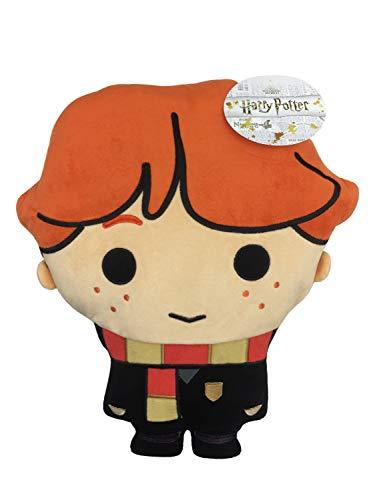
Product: Jay Franco Harry Potter Plush Stuffed Ron Weasley Pillow Buddy,
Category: Toys & Games | Stuffed Animals & Plush Toys | Plush Pillows
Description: SHOP THE HARRY POTTER COLLECTION - Collect this one of a kind plush stuffed toy and complete your ultimate Harry Potter collection.
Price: $17.99
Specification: ProductDimensions:16x15x2inches|ItemWeight:9.6ounces|ShippingWeight:9.6ounces(Viewshippingratesandpolicies)|Manufacturer:JayFranco&Sons,Inc.|ASIN:B07W22LMPV|Itemmodelnumber:JF40285EPCD